Jussi Awards

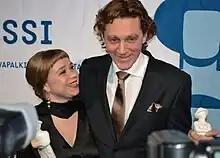
Award winners Katja Küttner and Ville Virtanen at the Jussi Awards ceremony in 2011.

The Jussi Awards are Finland's premier film industry prizes, awarded annually to recognize the achievements of directors, actors, and writers.